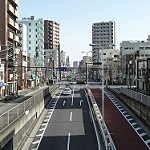
Label: street